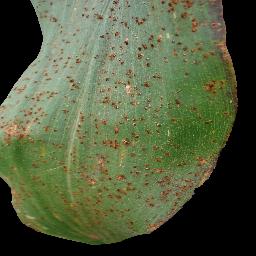
Label: Corn___Common_rust